Sunil Gangopadhyay

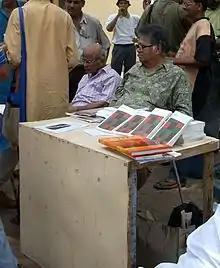
Sunil at the Krittibas stall in Nandan

In 1953, he co-founded the influential avant-grade Bengali magazine "Krittibas" with Deepak Majumder and Ananda Bagchi. As its editor, he transformed the magazine into a platform for a new generation of poets who experimented with innovative themes, rhythms, and language.